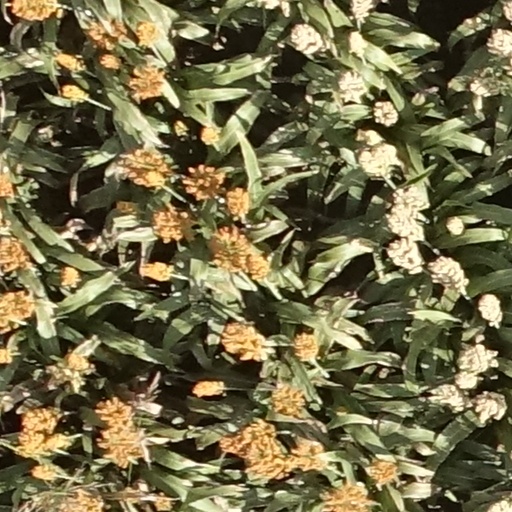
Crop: sorghum